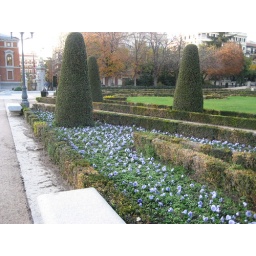
Walking around the Parque del Retiro. One last flower bed for my parents.